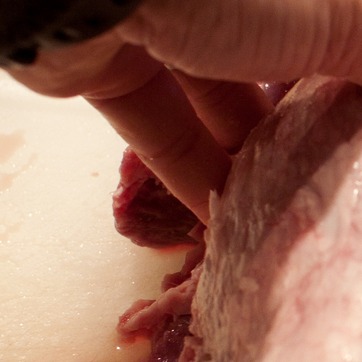
Material: skin